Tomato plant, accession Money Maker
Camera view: tilt-top (135 deg); turntable rotation: 180 degrees
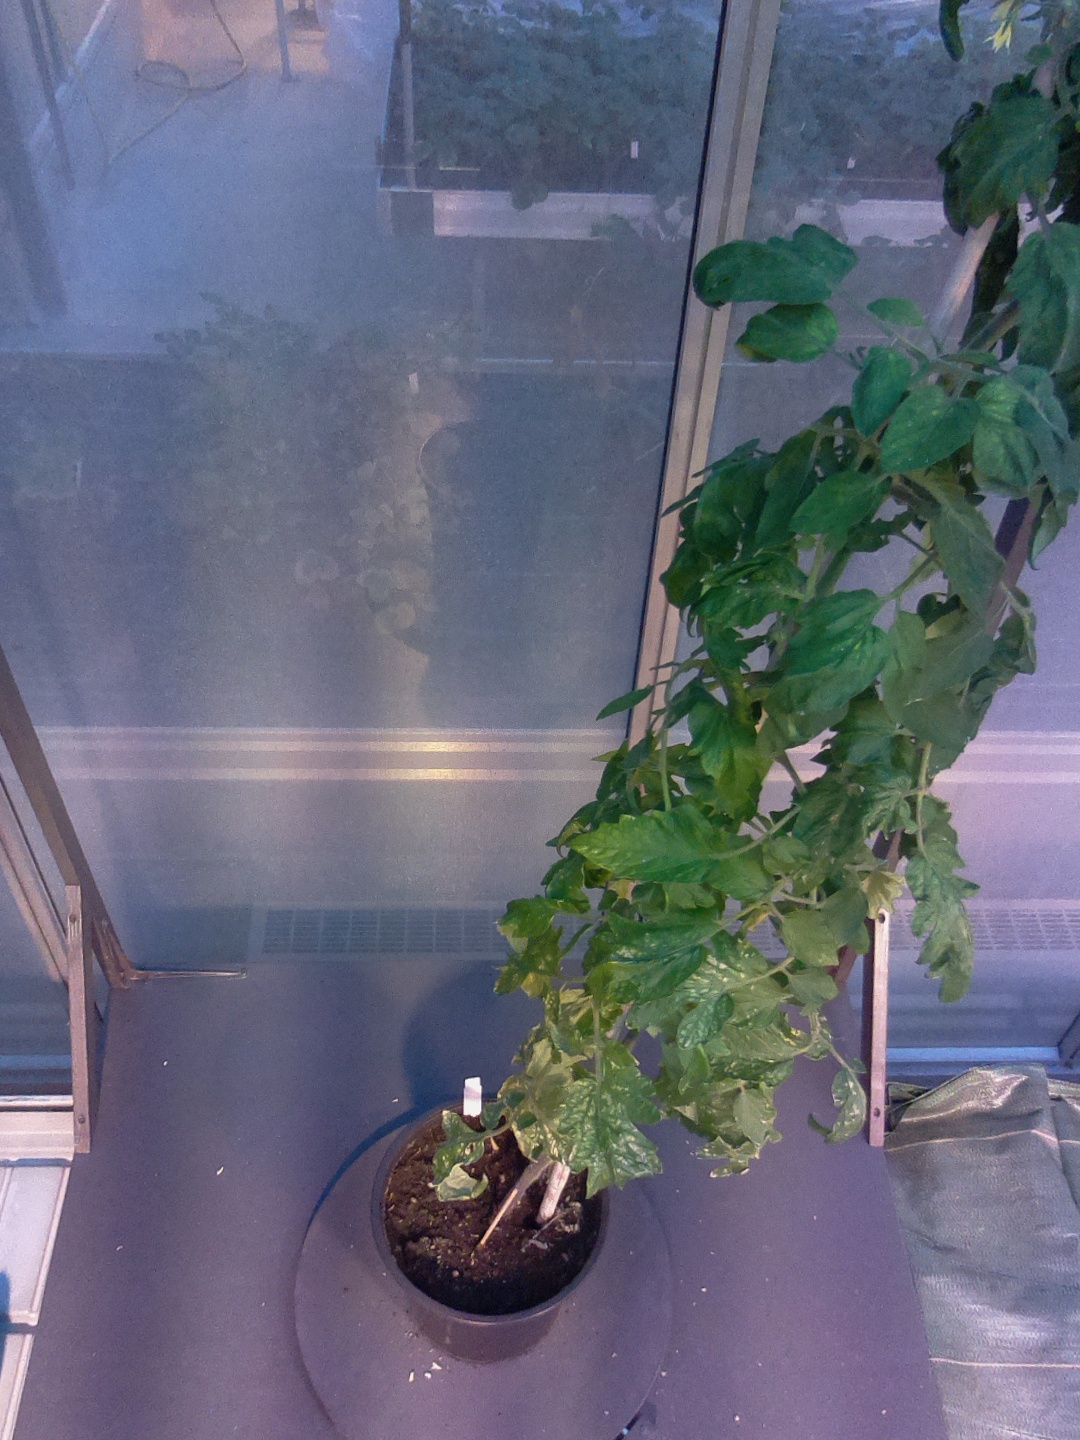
BBCH growth stage 71: 10%-20% of final fruit size